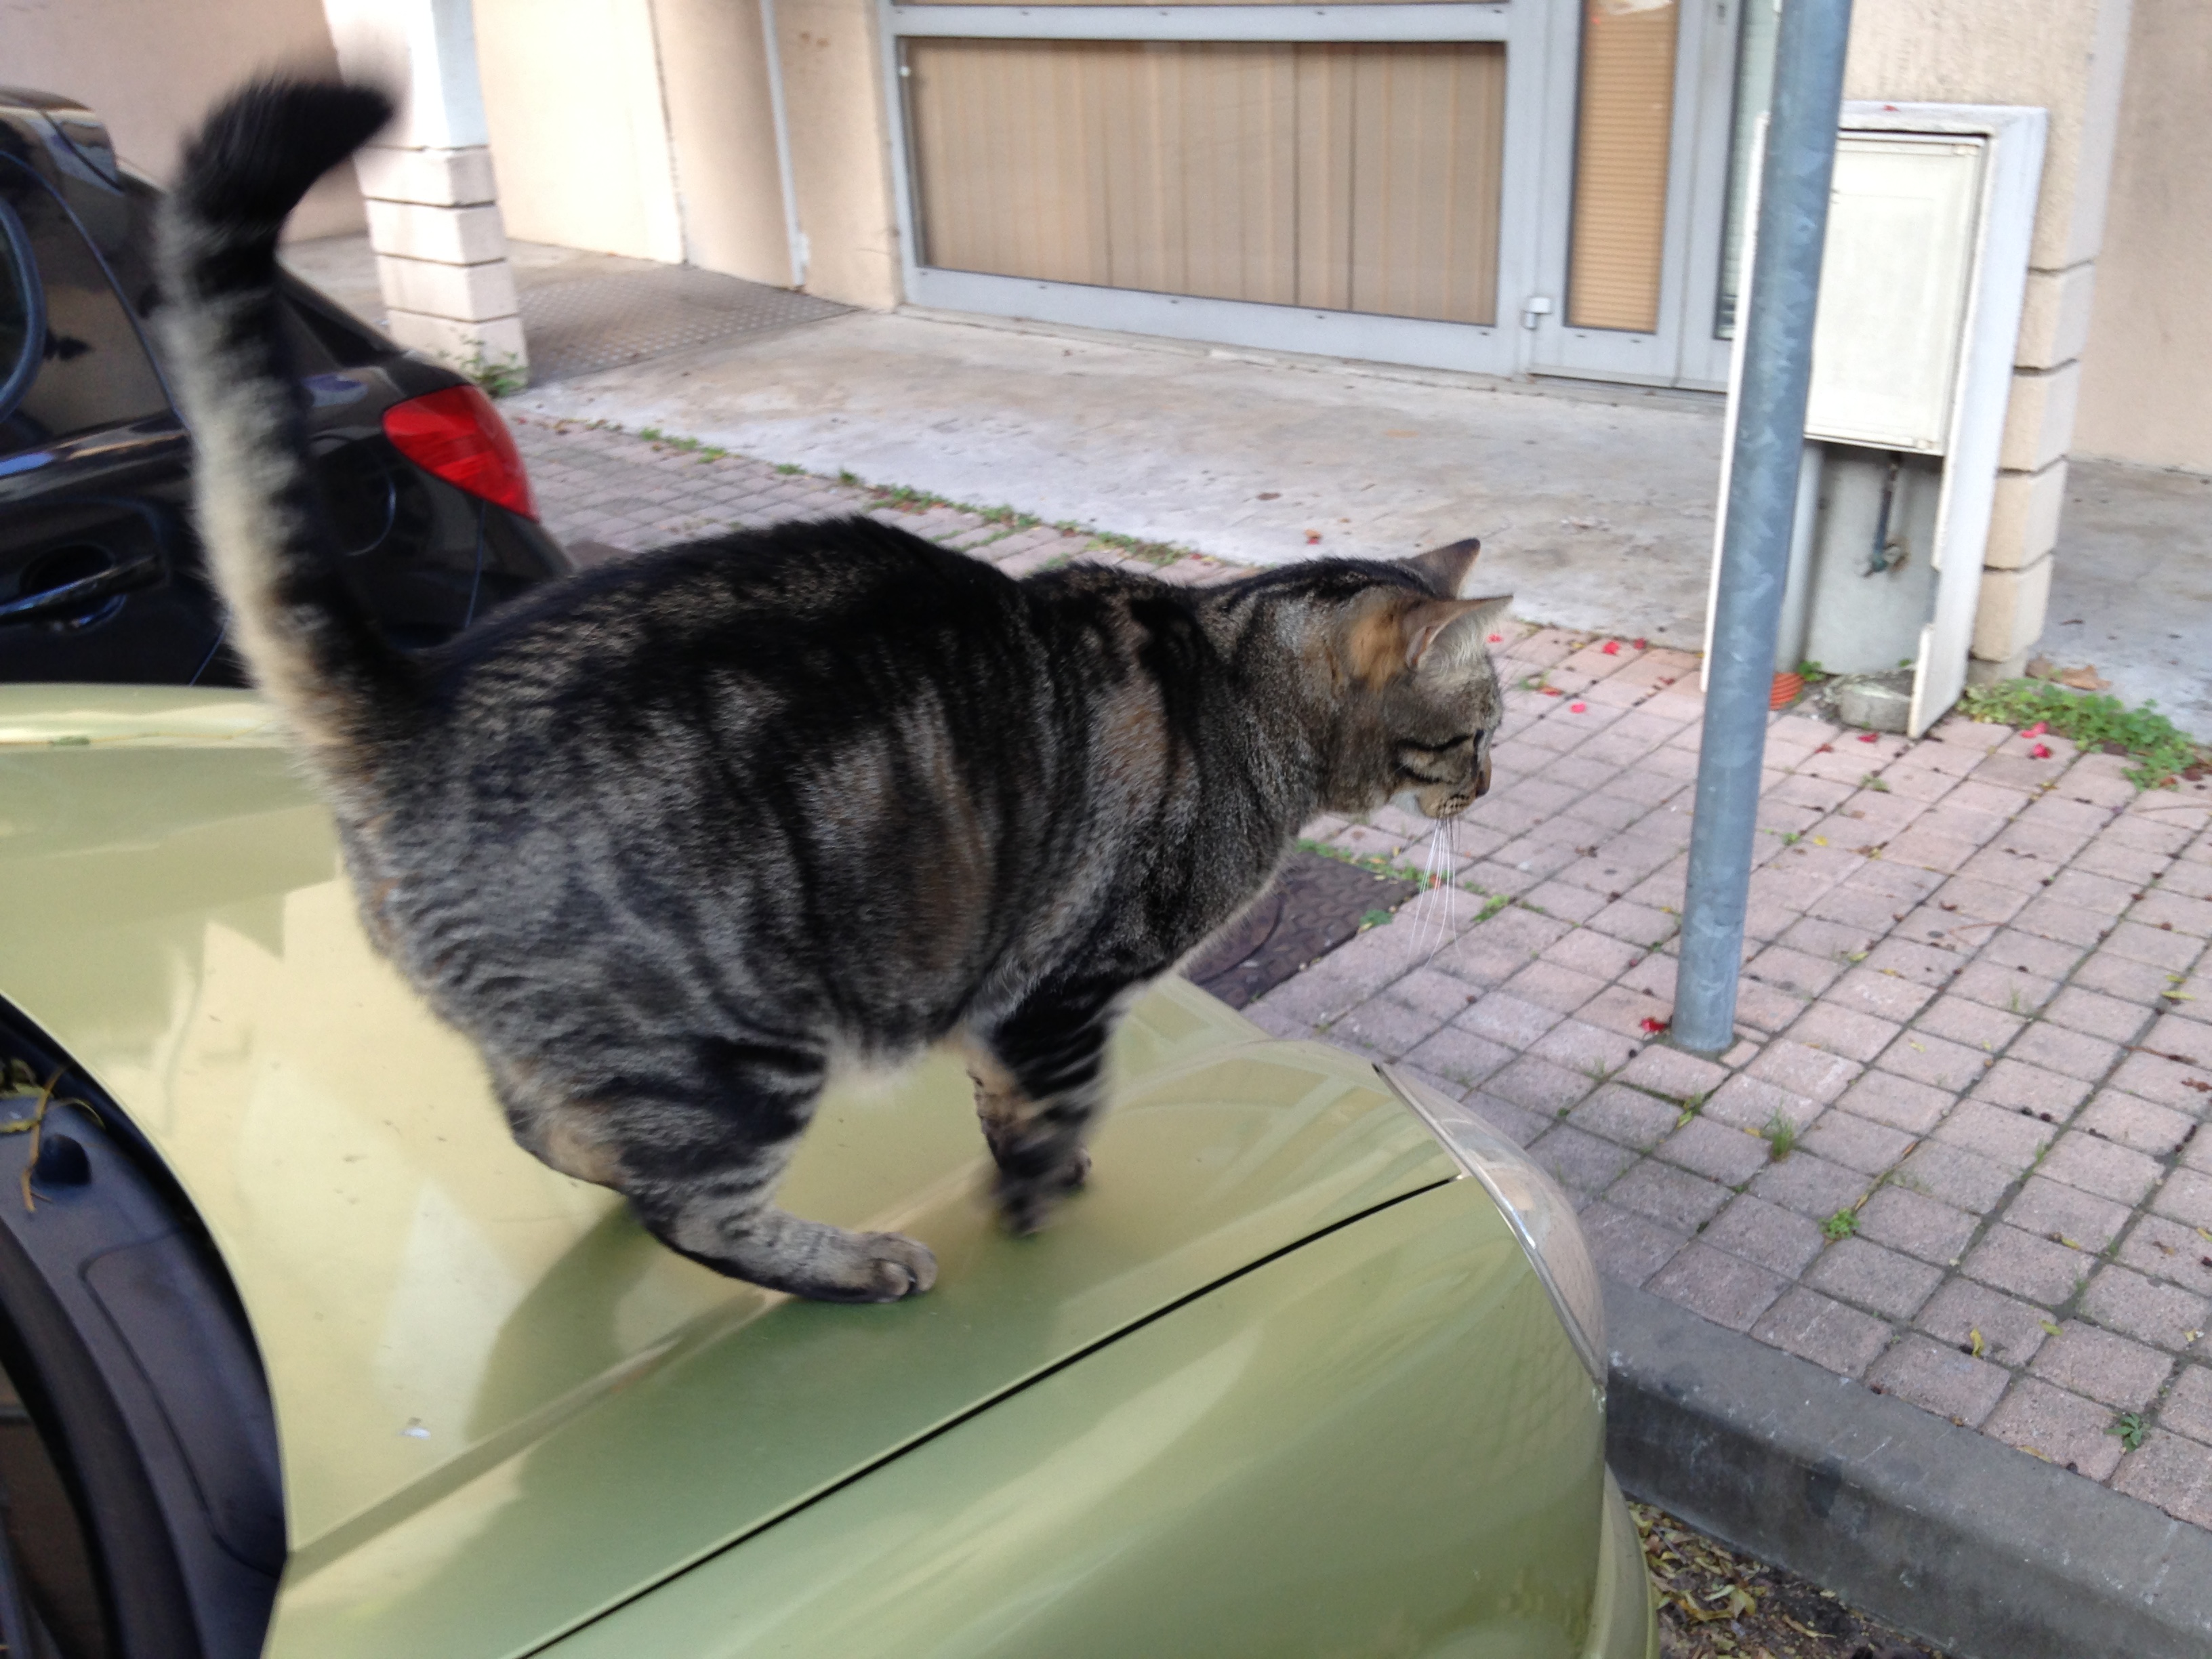
cat, mammal, whiskers, vertebrate, european shorthair, small to medium sized cats, cat like mammal, domestic short haired cat